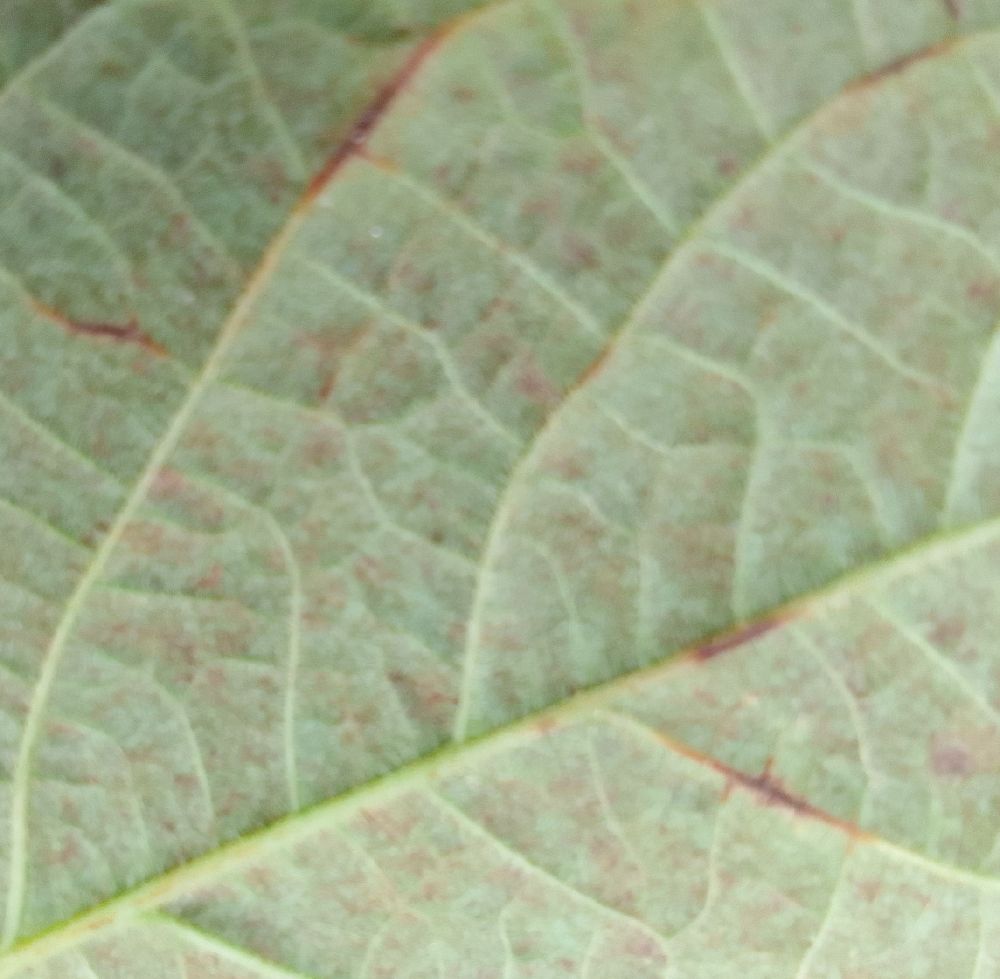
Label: anthracnose